M. Belle Brown

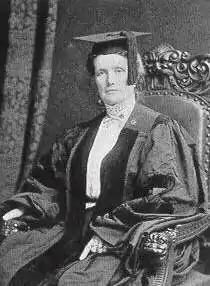
Brown in her academic robes, 1879.

Brown began studying medicine in 1874. In 1876, she entered the New York Medical College and Hospital for Women in Valhalla, New York. She graduated in 1879 and opened a general practice in West 34th street, New York. She later moved the practice to 30 West 51st street, where she practiced from 1890 until her retirement. During the earlier years her practice took her frequently to the poorer quarters of the city.